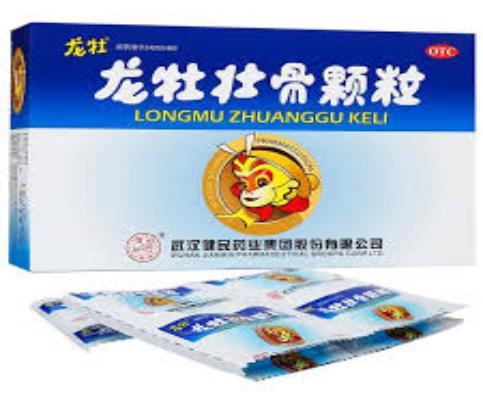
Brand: longmu-1
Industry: Medical